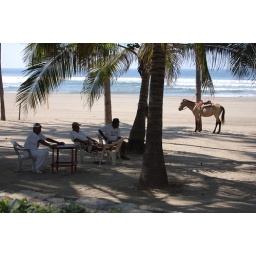
horse rental in Acapulco beach